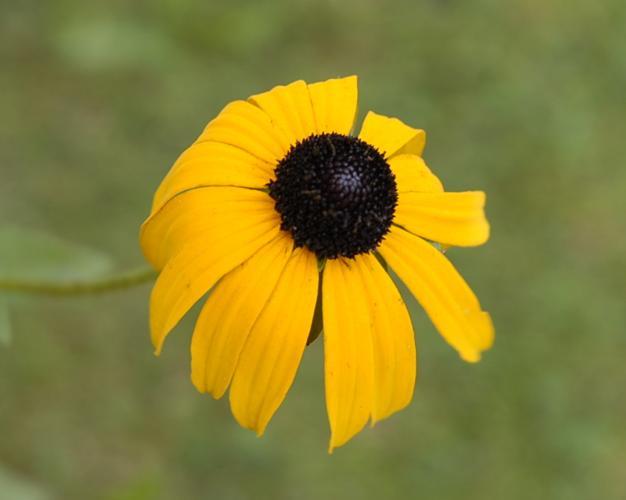
Label: black-eyed susan